Logos and uniforms of the Boston Red Sox

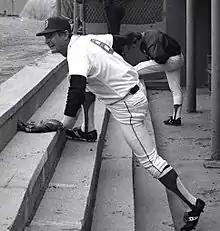
Carl Yastrzemski's uniform number 8 has been retired by the team.

In August 2017, Major League Baseball introduced Players Weekend, a campaign aimed to promote youth baseball, which corresponded with the reveal of a new "colorful" uniform for each member team. For a series at home against the Orioles from August 25–27, the Red Sox wore a navy pullover jersey with red sleeves, featuring a nickname chosen by each respective player or uniformed personnel on the back. The jersey was accompanied by a red cap with the traditional Boston "B" rendered in light blue, being worn with the club's standard home white pants. This was repeated the following season with the same jerseys for a road series at Tampa Bay from August 24–26, 2018, with the cap now featuring the "B" logo in navy along with a navy brim. The Red Sox lost all six games they played across these two series, with the 2018 series loss to the Rays being the only time the eventual World Series champion Red Sox would be swept all season.